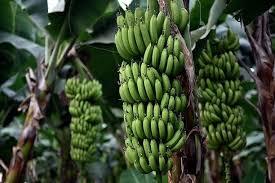
Hapa ni shambani kuna mandizi mingi. Shamba hili ni la migomba la ndizi. Migomba za ndizi zimeiva sana wakulima wanaeza pata chakula mengi.